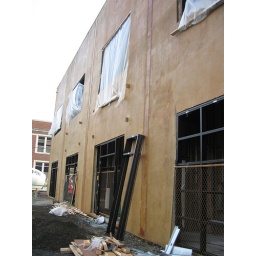
Their office is gonna be, er, on the second floor come February 2006 right above a bakery.